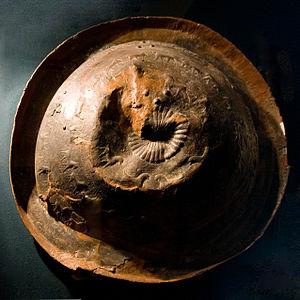
L'art d'Urartu est un art relatif à l'histoire et à une région de l'Orient antique.